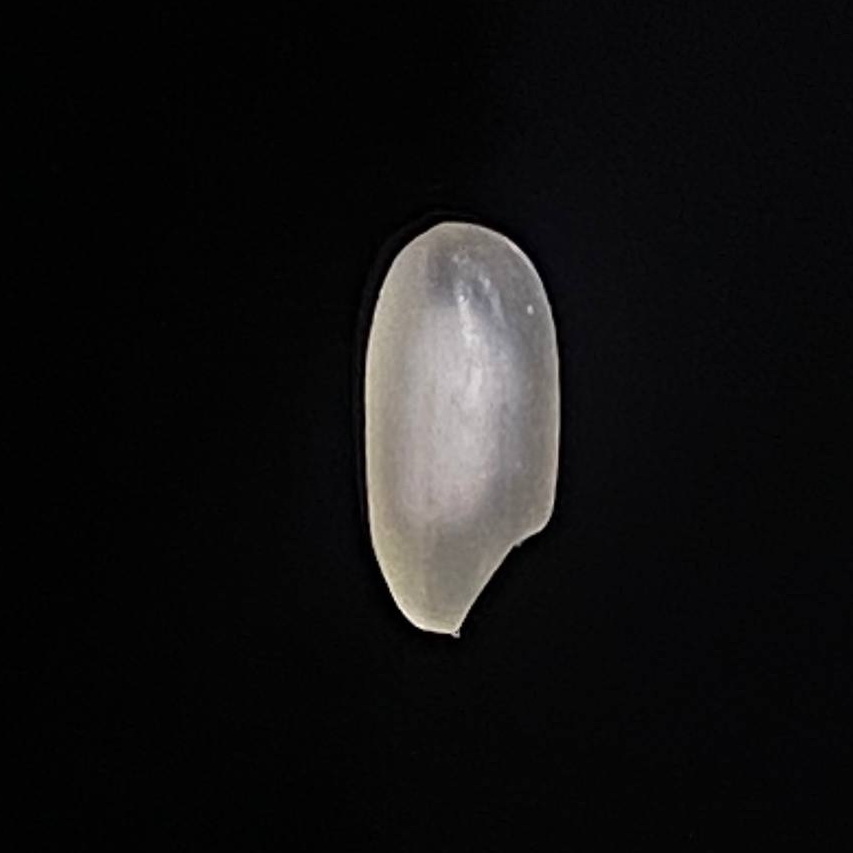
Rice variety: Bashful